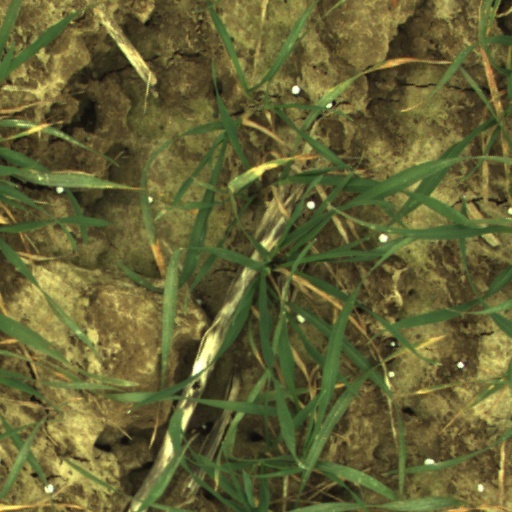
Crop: wheat